Teinturier grape

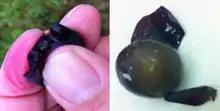
A demonstration of the difference between a red fleshed "teinturier" grape ("Agria" shown on the left) and a red wine grape variety ("Grenache" on the right) with its skin removed to show that both flesh and juice are naturally white. The vast majority of red wine grapes, like the Grenache, express white juice, with the red color of red wines coming from the grape's skin as part of the winemaking process.

Teinturier grapes are grapes whose flesh and juice are red in colour due to anthocyanin pigments accumulating within the pulp of the grape berry itself. In non-teinturier red grapes, anthocyanin pigments are confined to the outer skin tissue only, and the squeezed grape juice of most dark-skinned grape varieties is clear. The red color of red wine normally comes from anthocyanins extracted from the macerated (crushed) skins, over a period of days during the fermentation process. The name teinturier comes from French, meaning "dyer".